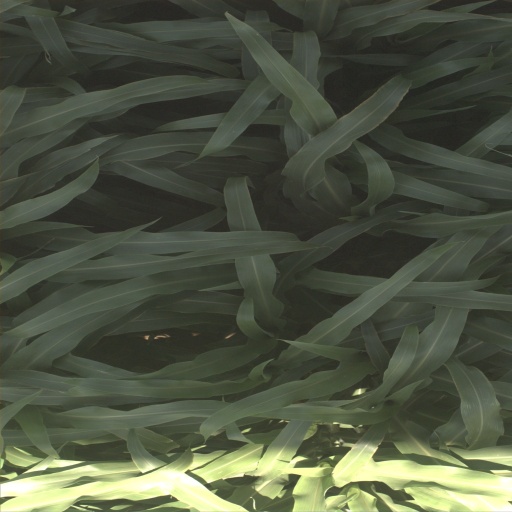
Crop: sorghum